You can click, but you can't hide

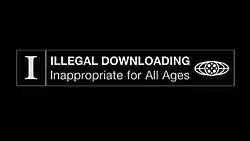
Rated "I" for "Illegal Downloading: Inappropriate for All Ages" campaign logo, based on the MPAA rating system.

"You can click, but you can't hide" is an advertising campaign run jointly by several international associations, most notably the Motion Picture Association of America (now the MPA) and the GVU, as part of the larger "Respect Copyrights" campaign against peer-to-peer file sharing of motion pictures. The associations have long alleged that Internet file sharing, or maintaining a file sharing tracker, network or search engine, constitutes copyright infringement since the practice hurts their revenues.